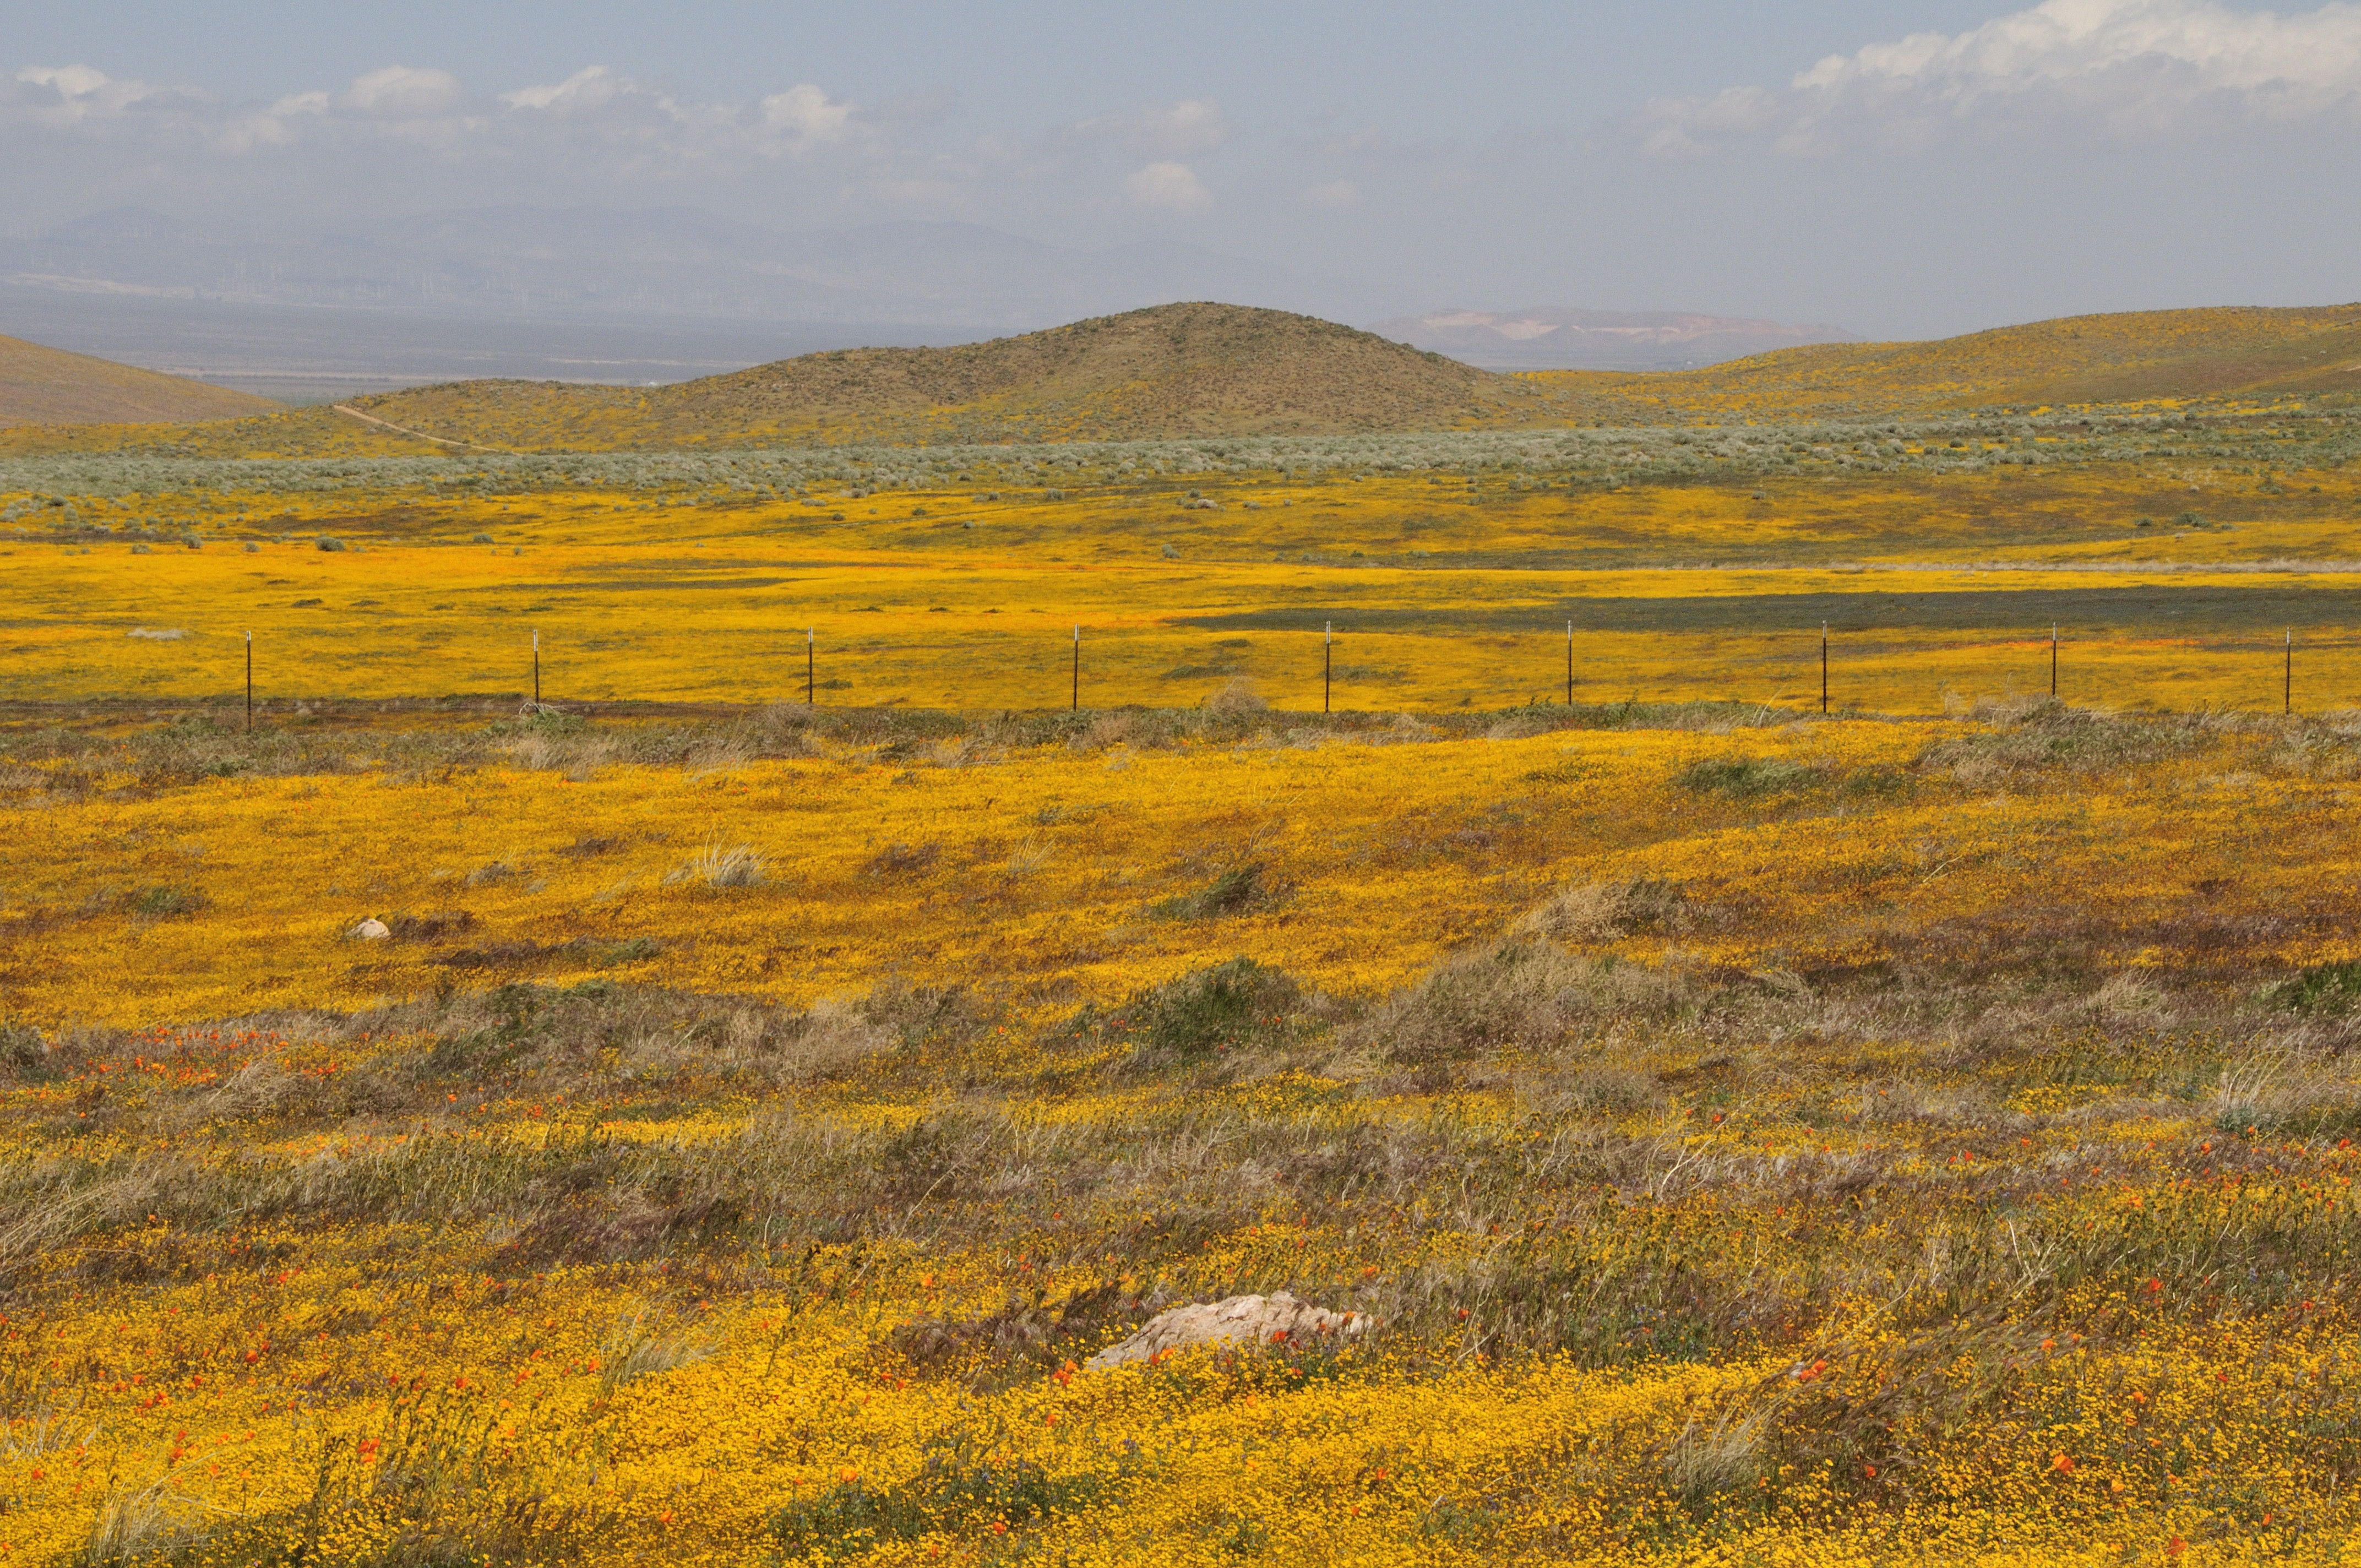
landscape, nature, grass, horizon, marsh, wilderness, blossom, mountain, plant, field, meadow, prairie, morning, hill, flower, wild, pasture, autumn, botany, blooming, california, savanna, plain, wildflower, grassland, wetland, wildflowers, bog, plateau, poppy, habitat, ecosystem, tundra, steppe, rural area, flowering plant, poppy fields, natural environment, geographical feature, atmospheric phenomenon, aeolian landform, grass family, ecoregion